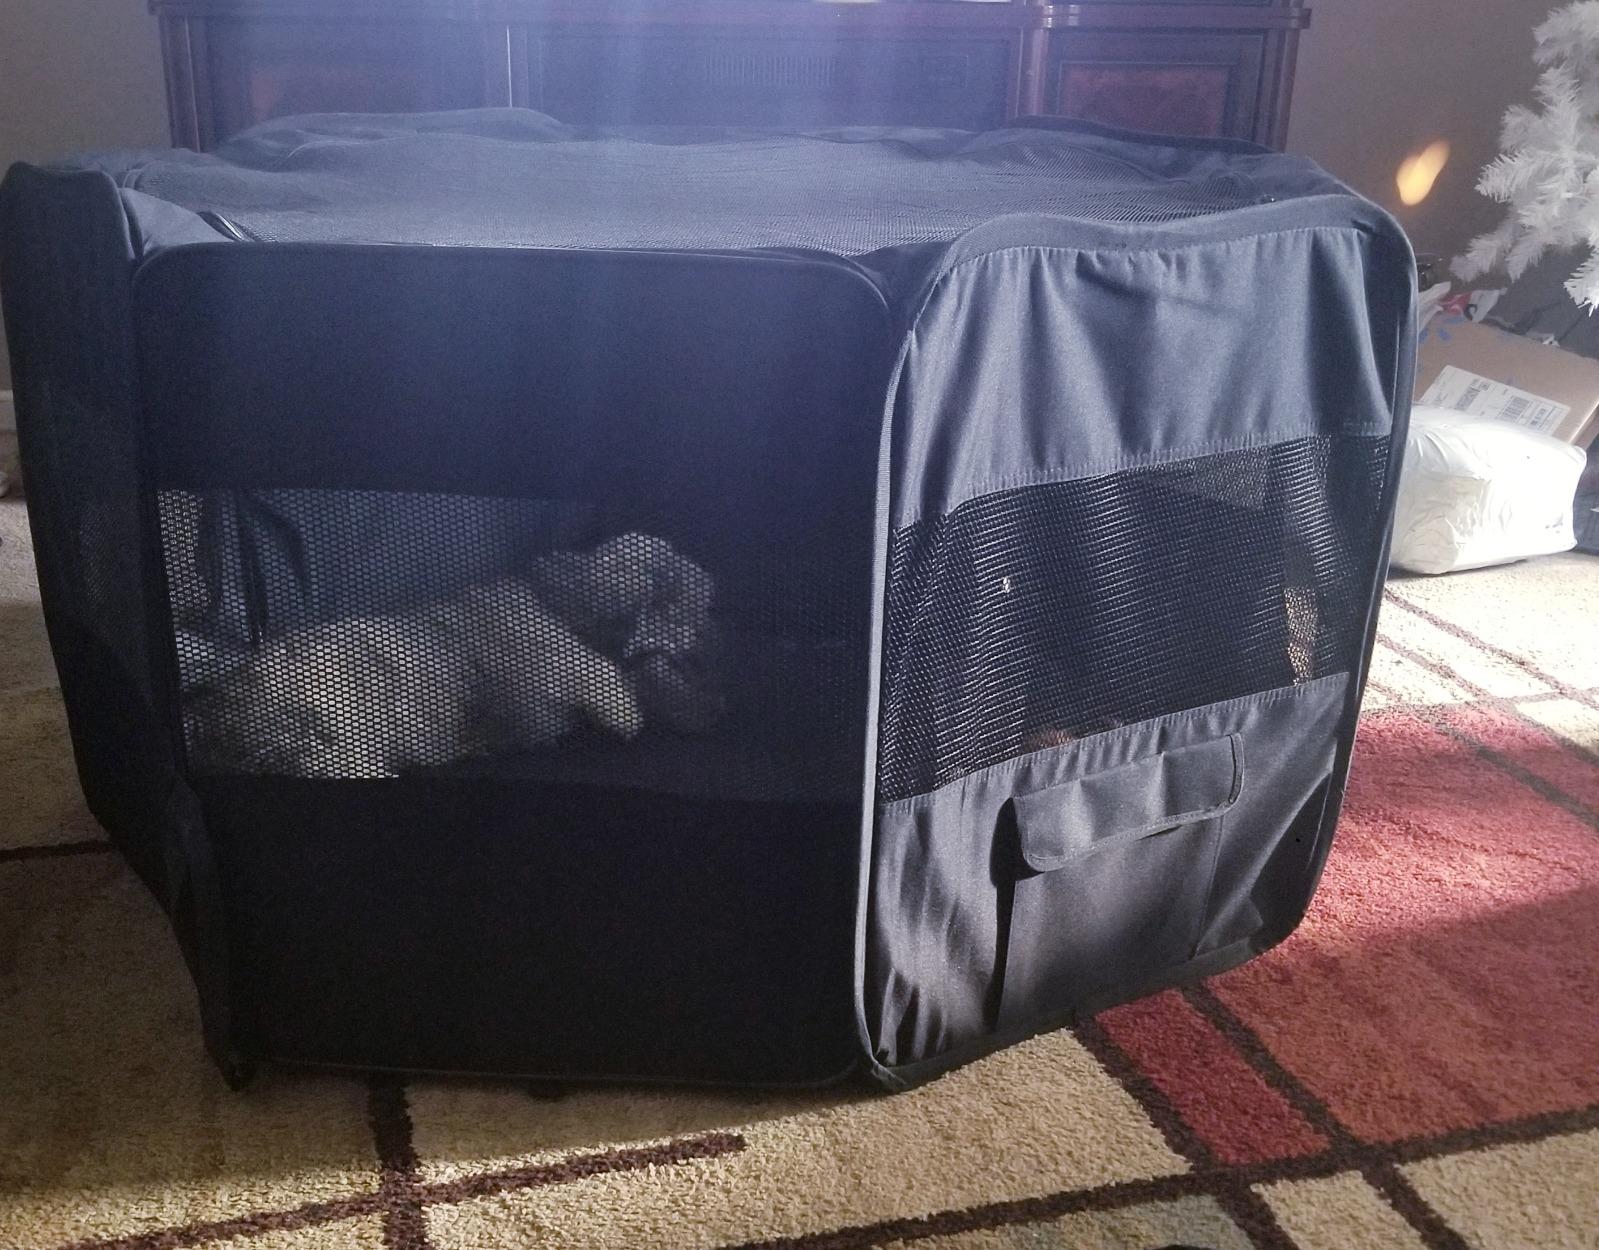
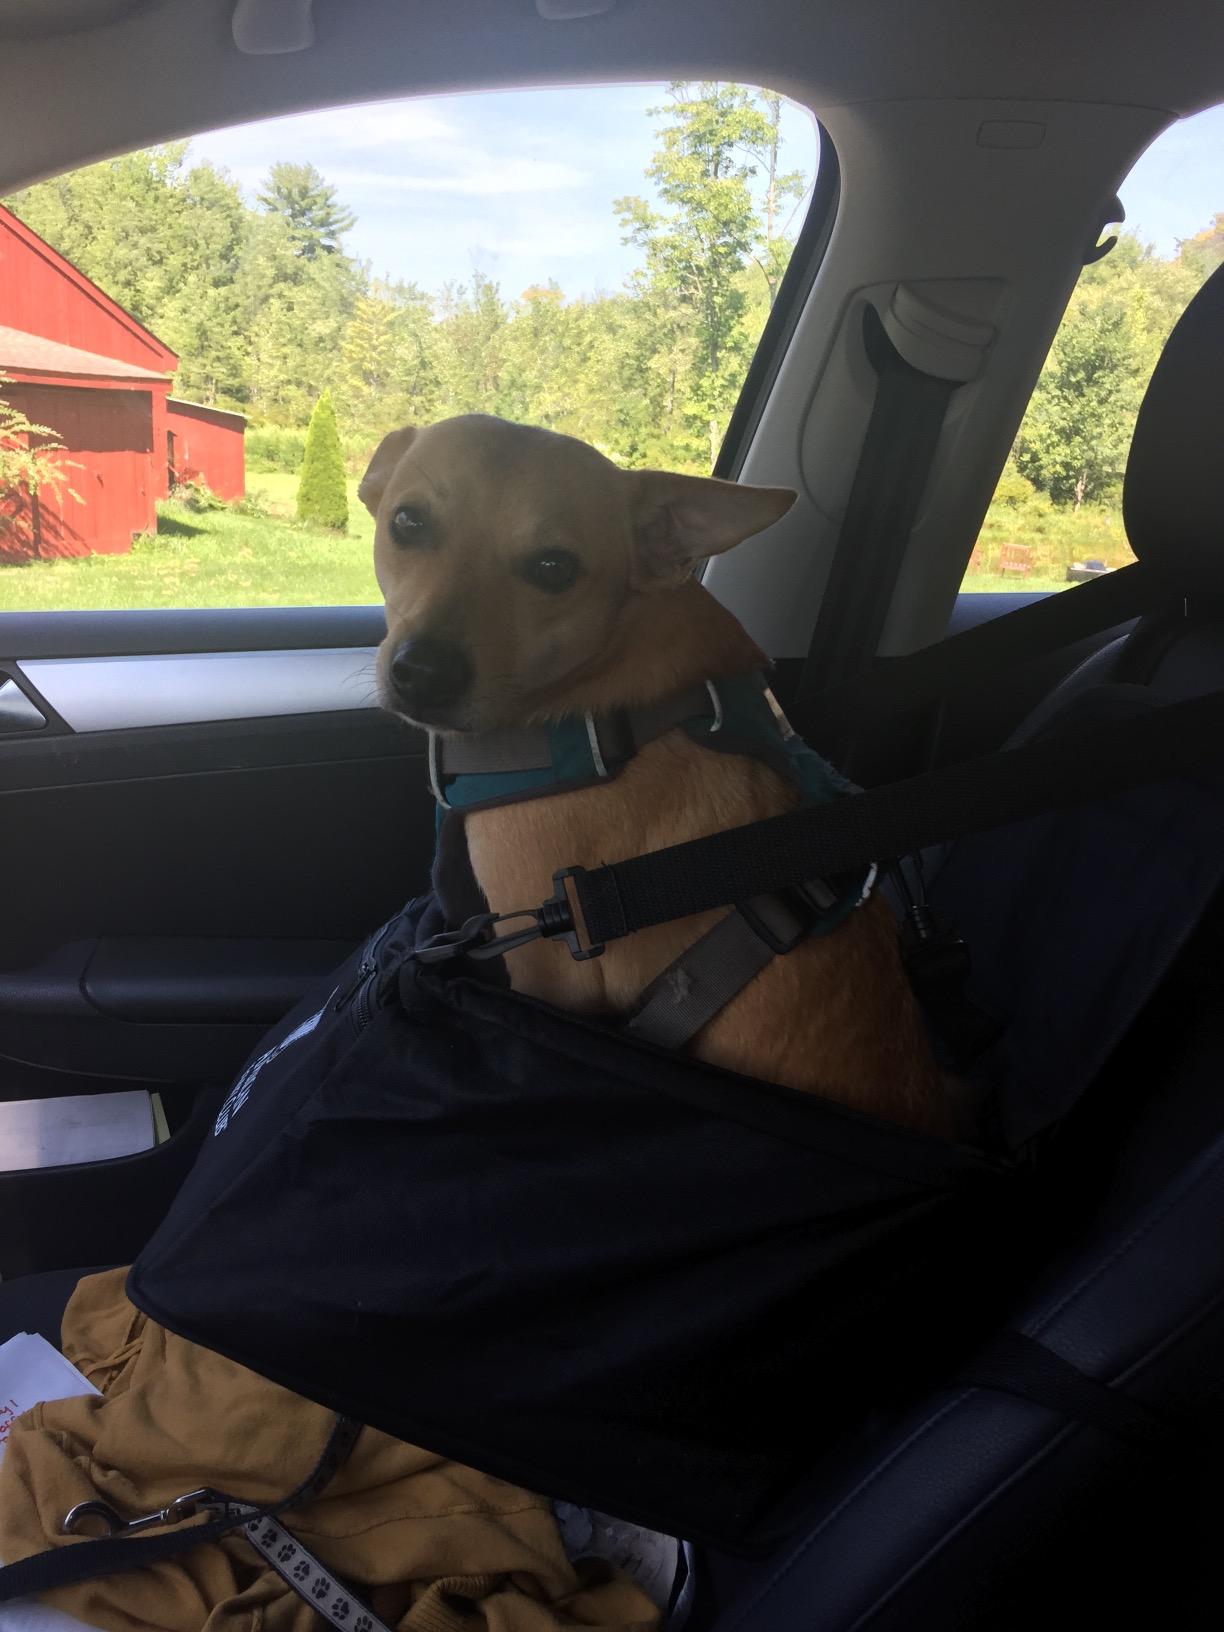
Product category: items_kennel
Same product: no